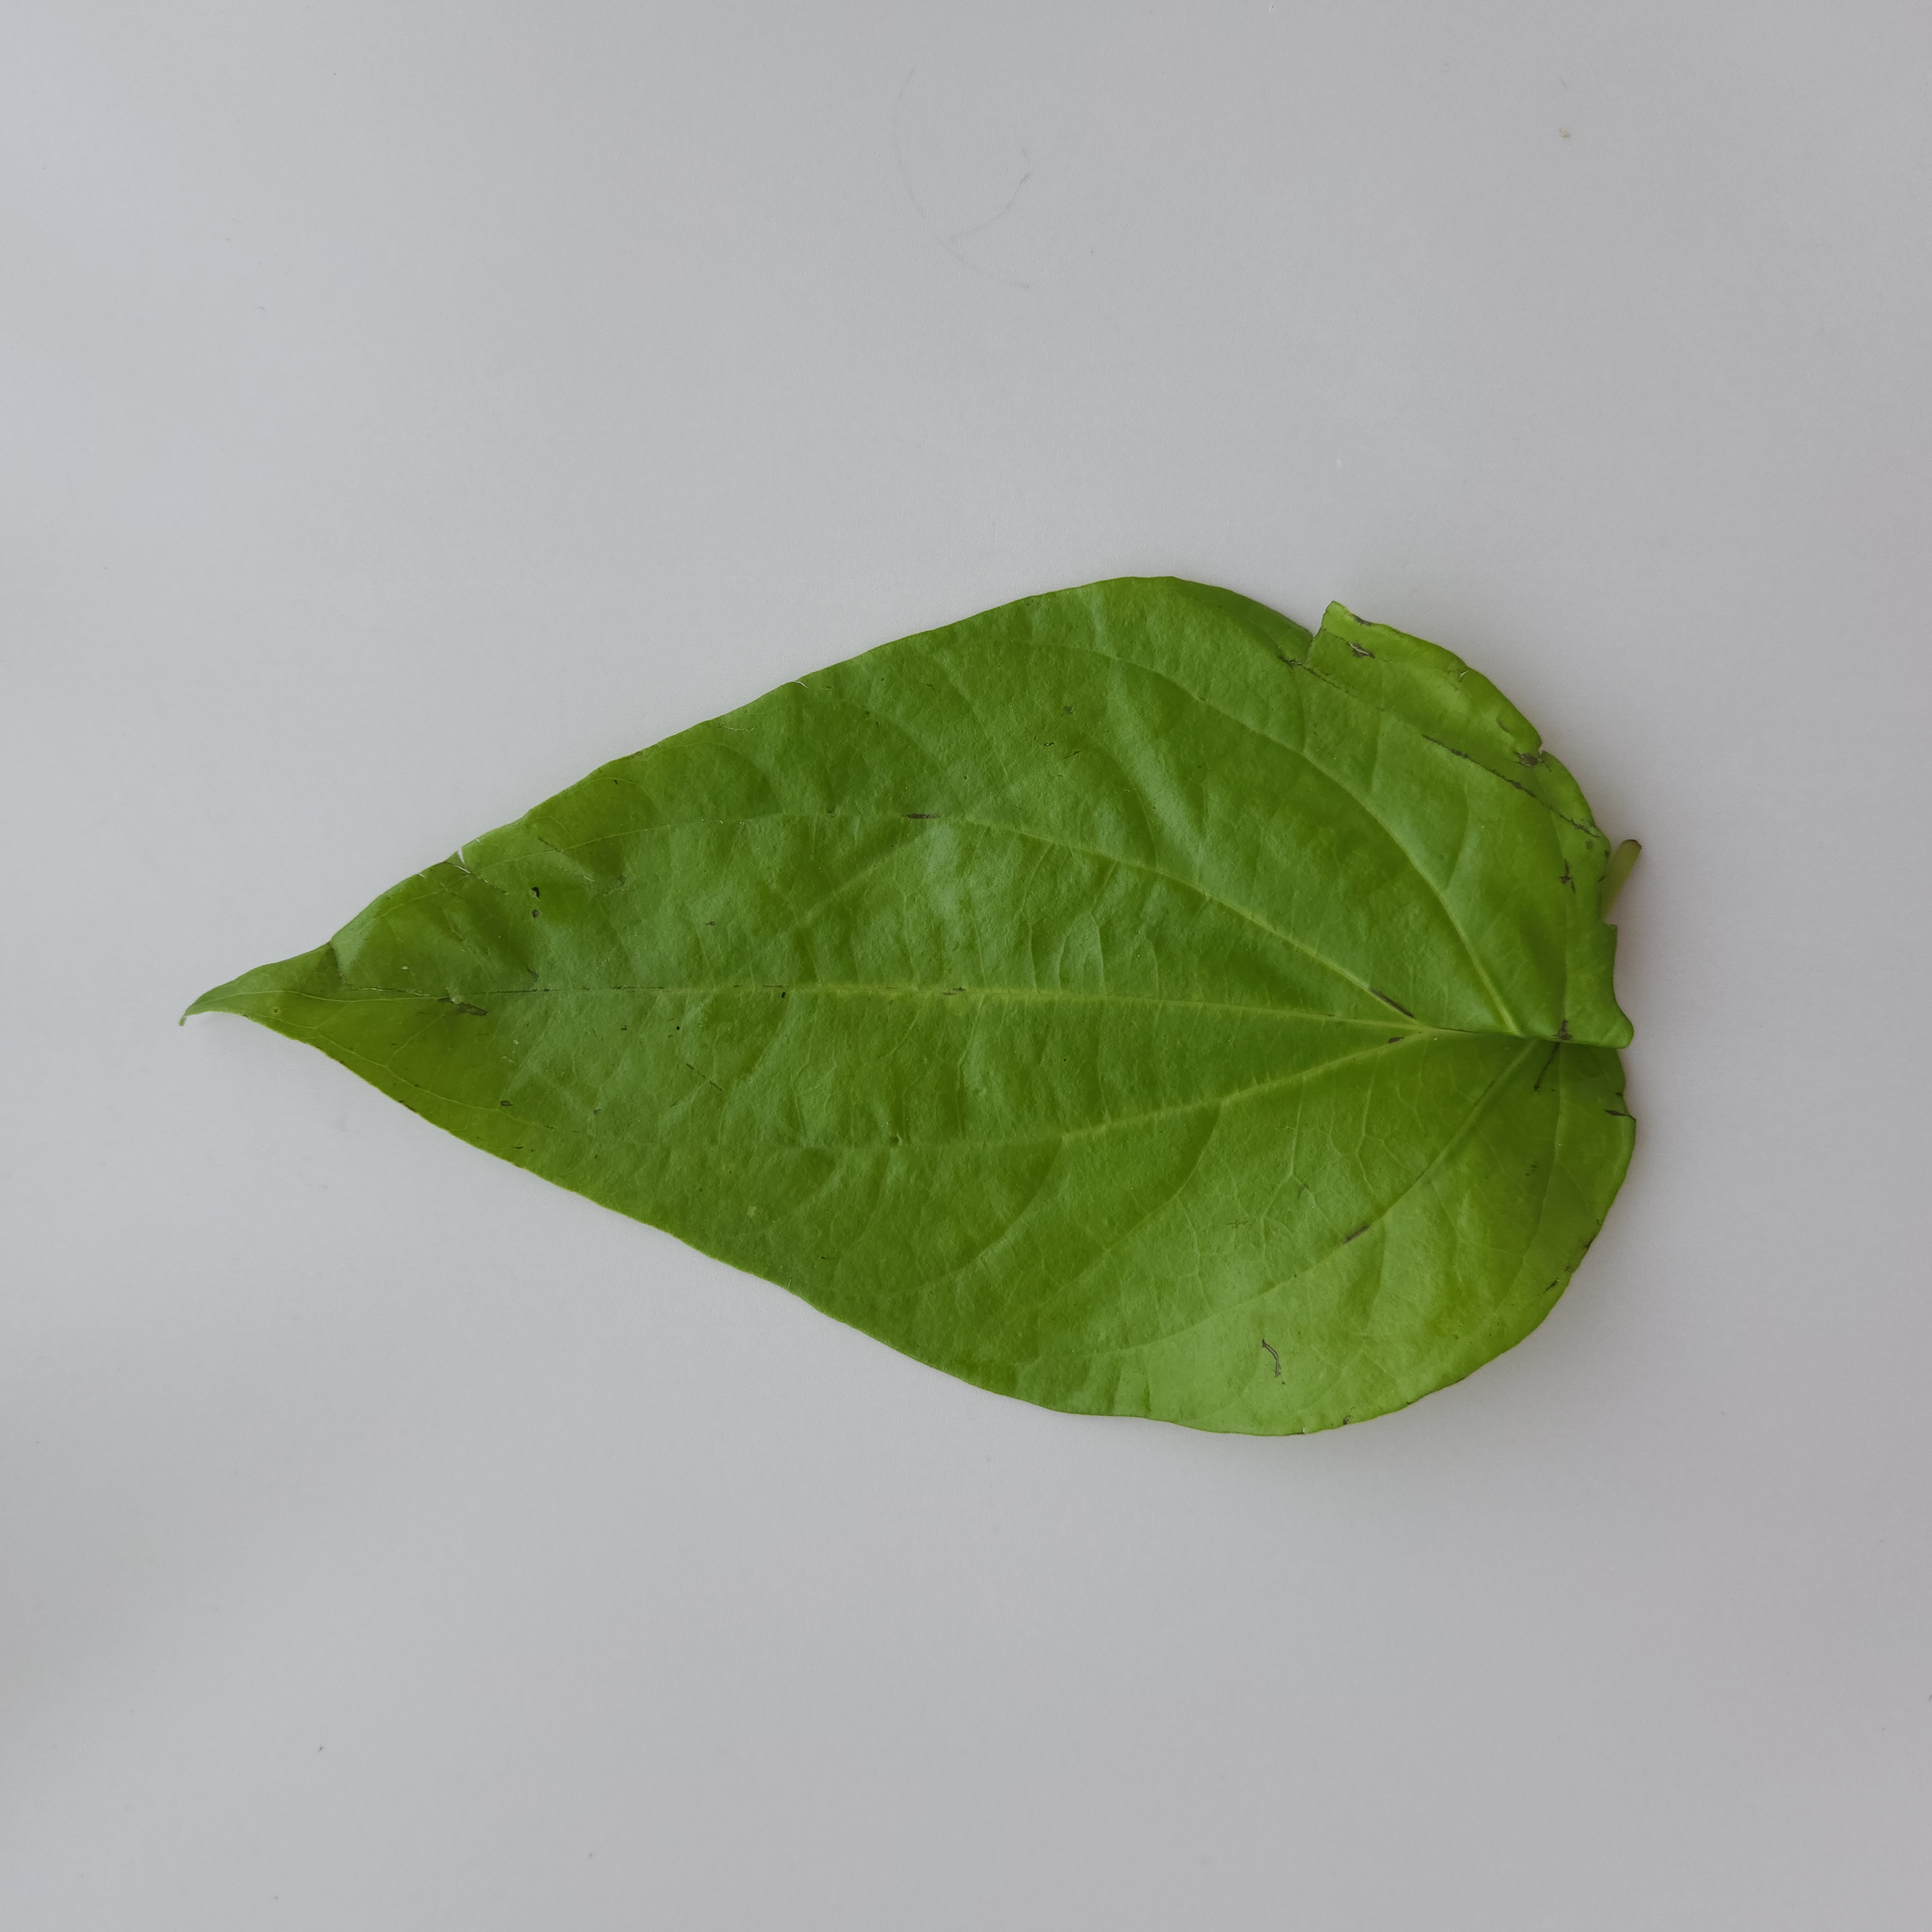
Label: Healthy